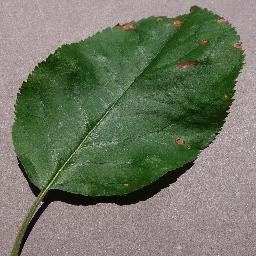
Label: Apple___Black_rot